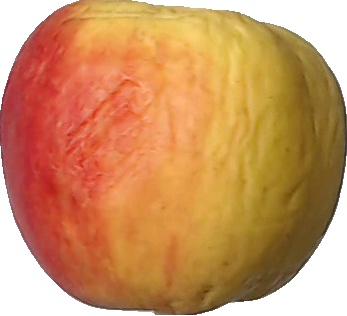
Label: apple_red_yellow_1